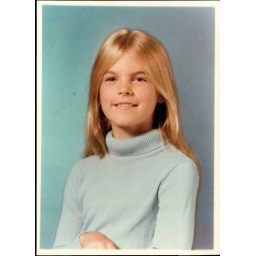
Liz school photo, girl in light blue turtleneck